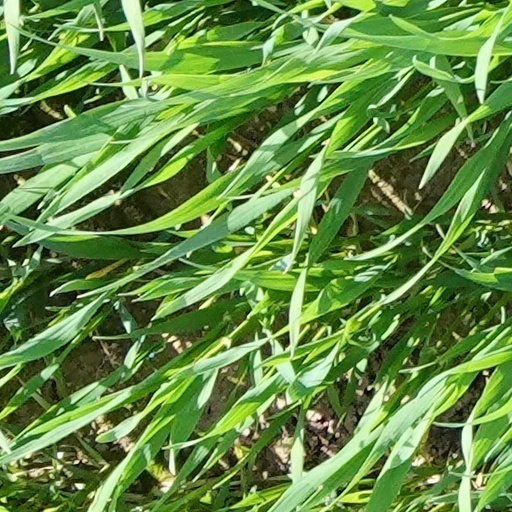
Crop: wheat